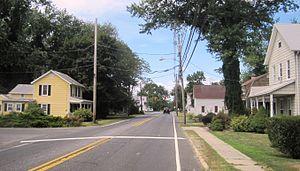
Howell Township est un township américain situé dans le comté de Monmouth au New Jersey.